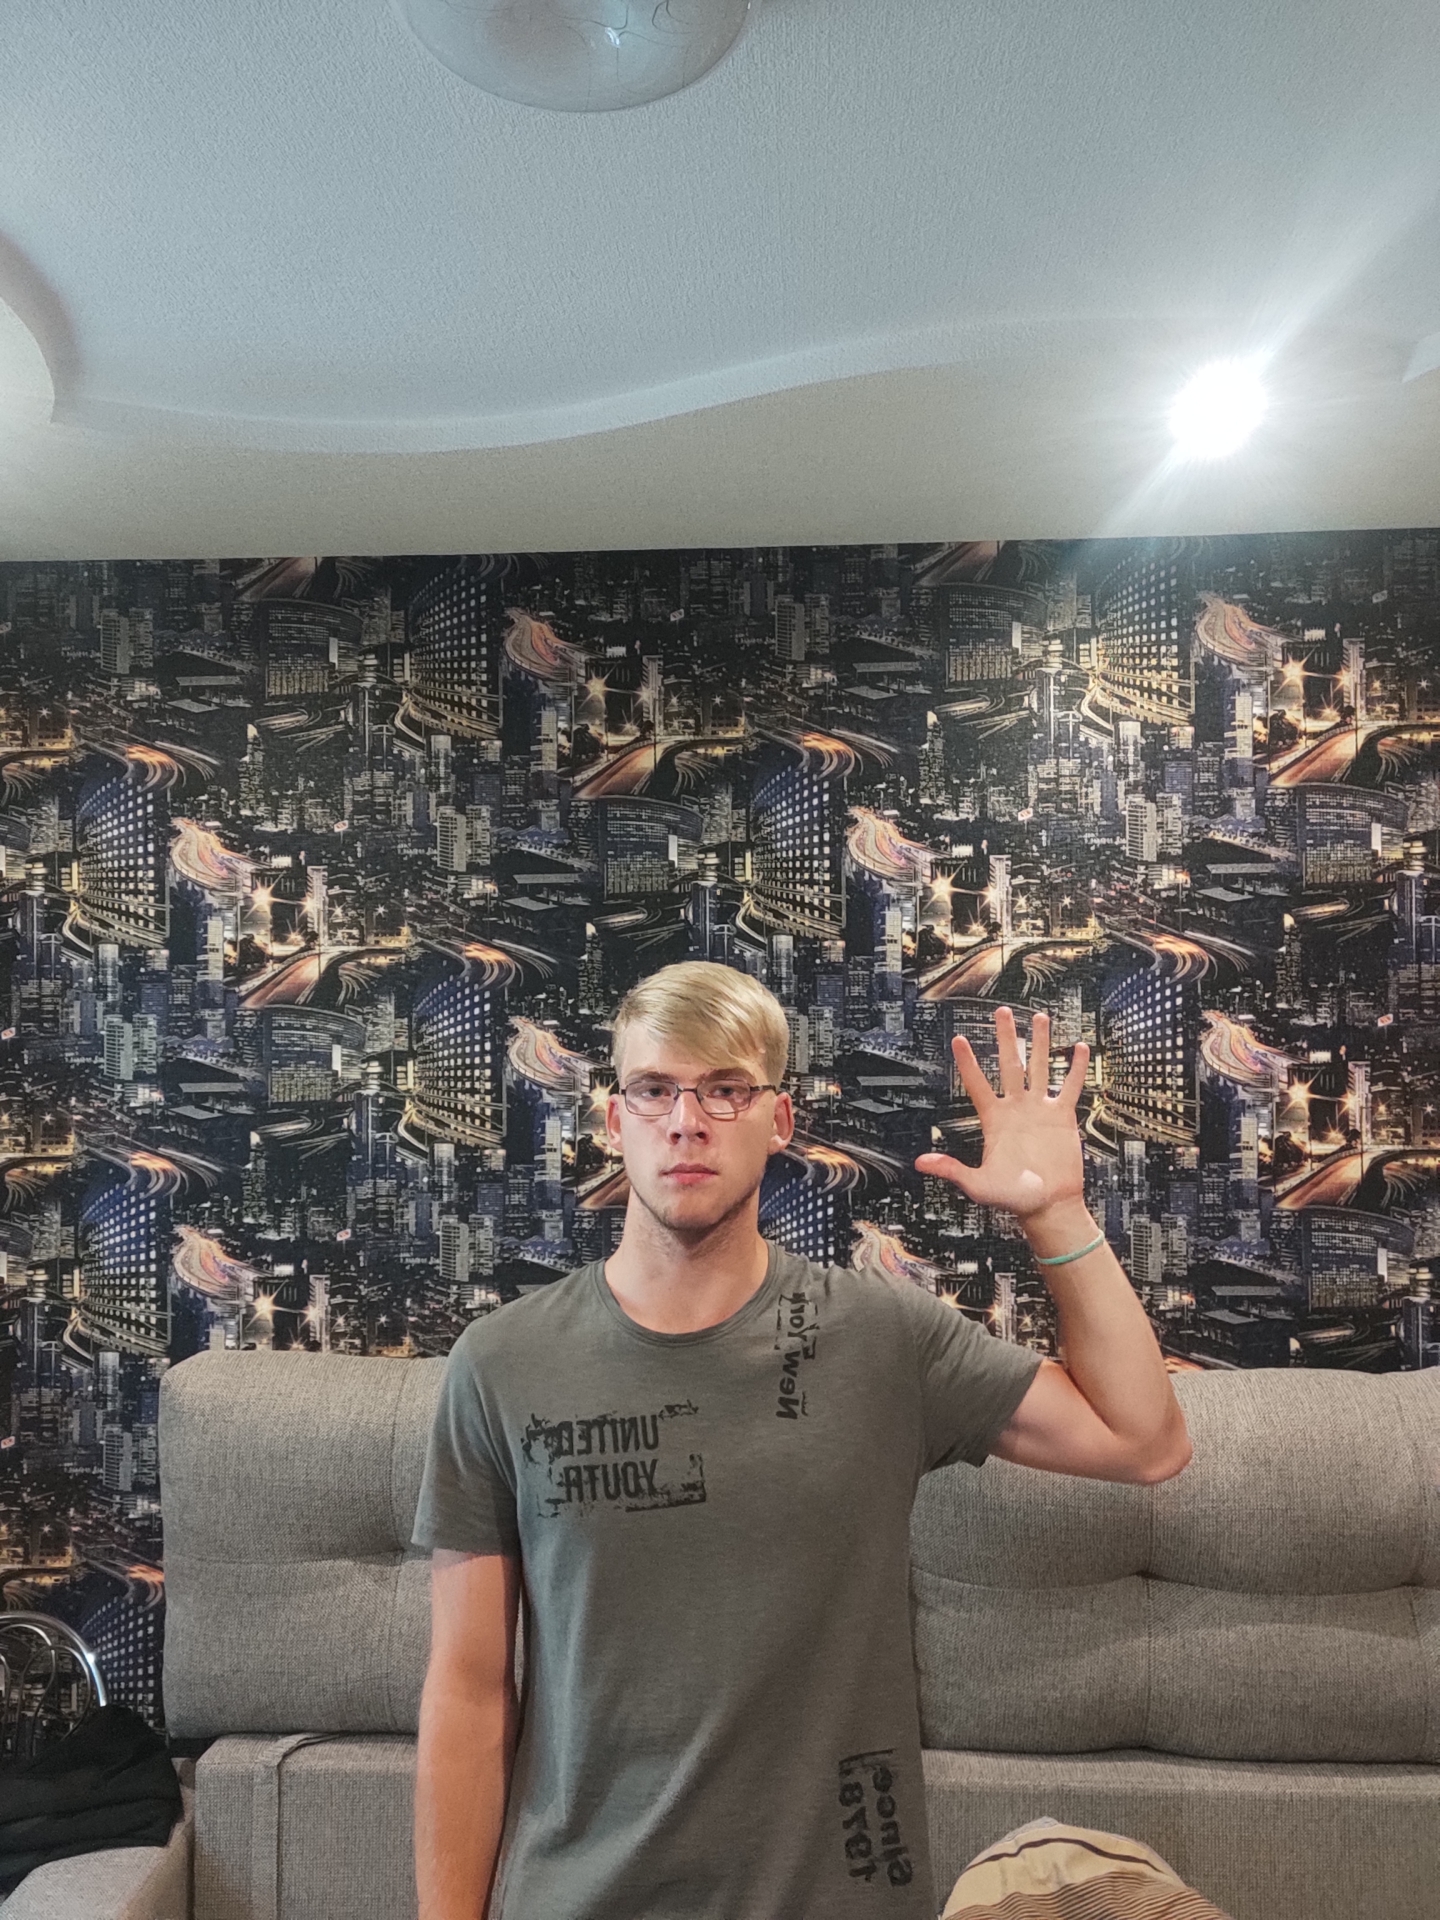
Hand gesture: palm